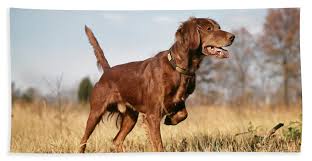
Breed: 207-n000011-Irish_setter